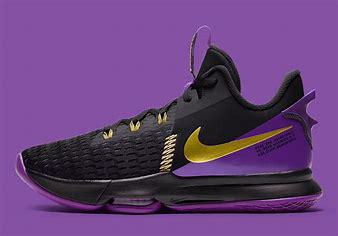
Brand: Nike
Model: Lebron Witness 5